30th Bombardment Squadron

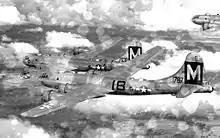
19th Bombardment Group B-29 Superfortresses 1945

The decimated 19th Bombardment Group in Australia considered itself fortunate to launch eight or nine planes, less than the strength of a single squadron from Australia. In January 1942, the heavy bomber force began to grow, as it was reinforced by the four squadrons of the 7th Bombardment Group for attacks from Singosari Airfield near Malang, Java, in the Netherlands East Indies. The squadron officially moved to Singosari on the last day of 1941. Operating with whatever bombers were available, the squadron probably operated with B-24 and LB-30 Liberators during its time in Java. Its attacks on Japanese forces moving forward through the Philippines and Netherlands East Indies earned it two Distinguished Unit Citations to add to the one it had been awarded for its actions in the Philippines and the one the squadron ground echelon was earning at Bataan. However, by late February, the position of Allied forces in Java had become untenable, and the squadron was evacuated on 2 March back to Australia when the Japanese defeated Allied ground forces in the Dutch East Indies.